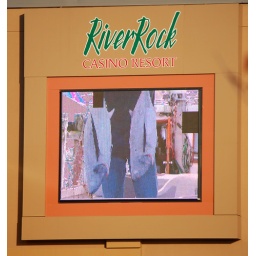
The large outdoor television screen at the River Rock Casino in Richmond, British Columbia, Canada